Saugerties, New York

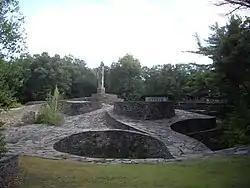
Opus 40, a environmental sculpture in Saugerties created by sculptor Harvey Fite

Saugerties is a town in the northeastern corner of Ulster County, New York. The population was 19,038 at the time of the 2020 census, a decline from 19,482 in 2010. The village of the same name is located entirely within the town.